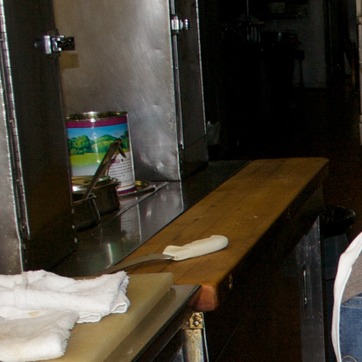
Material: metal